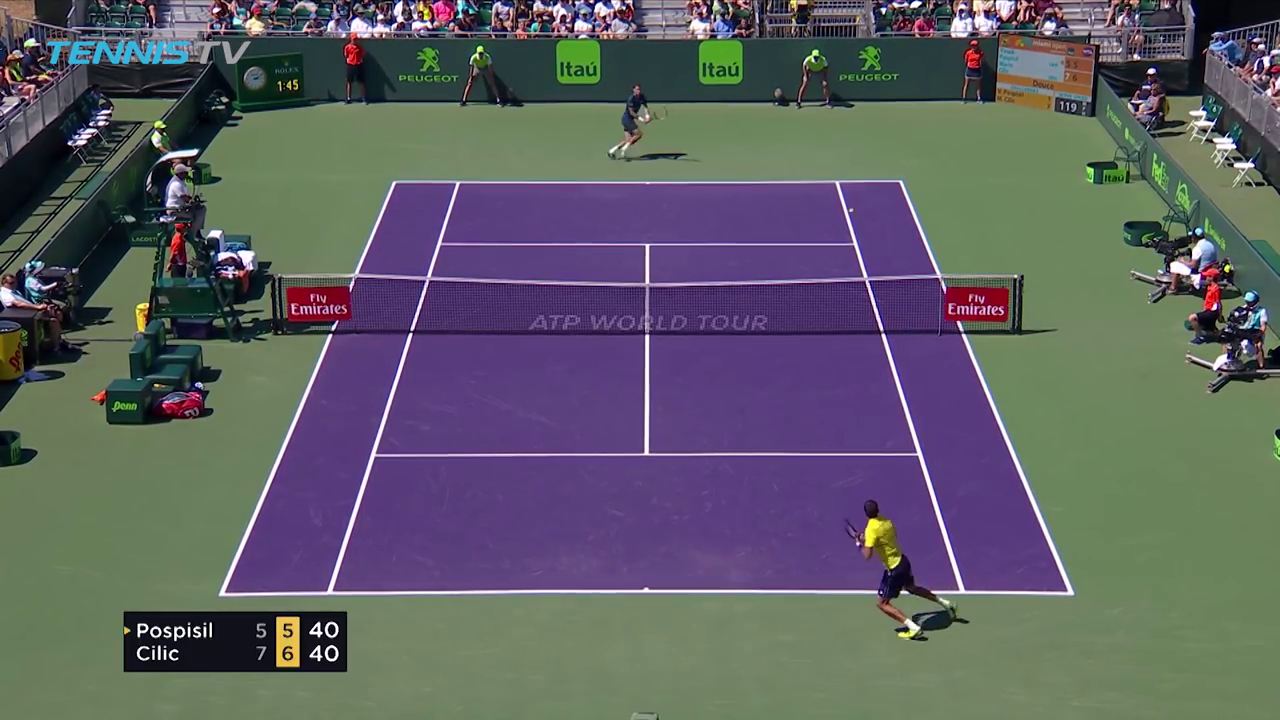
Both of the two players are standing at the baseline.